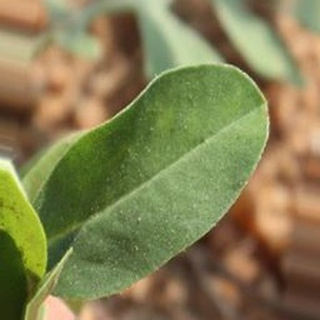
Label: healthy_groundnut